Gifu

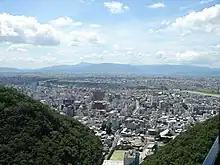
A panorama of Gifu

Cormorant fishing is the representative tourist attraction of Gifu. Though it occurs in many places in Japan, cormorant fishing on the Nagara River dates back more than 1,300 years. This is also the largest display of cormorant fishing in all of Japan, with six fishing masters going down the river at the same time, using their birds to catch "ayu" sweetfish. The season lasts from May 11 to October 15 every year and occurs each night, except during high water levels and the harvest moon.